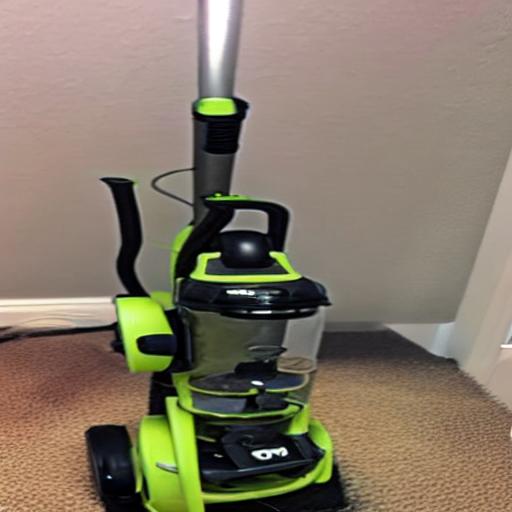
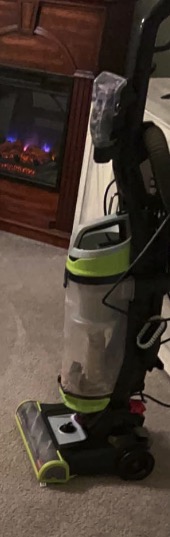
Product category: items_vacuum
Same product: no